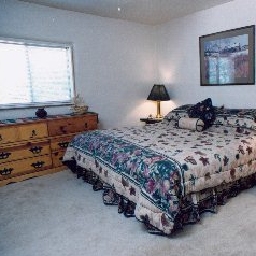
Room type: bedroom